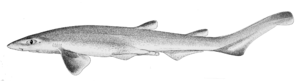
Galeus sauteri est une espèce de requins.